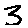
Label: 3